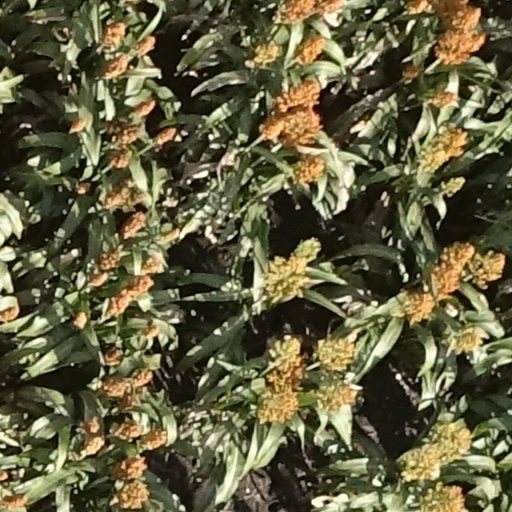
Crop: sorghum